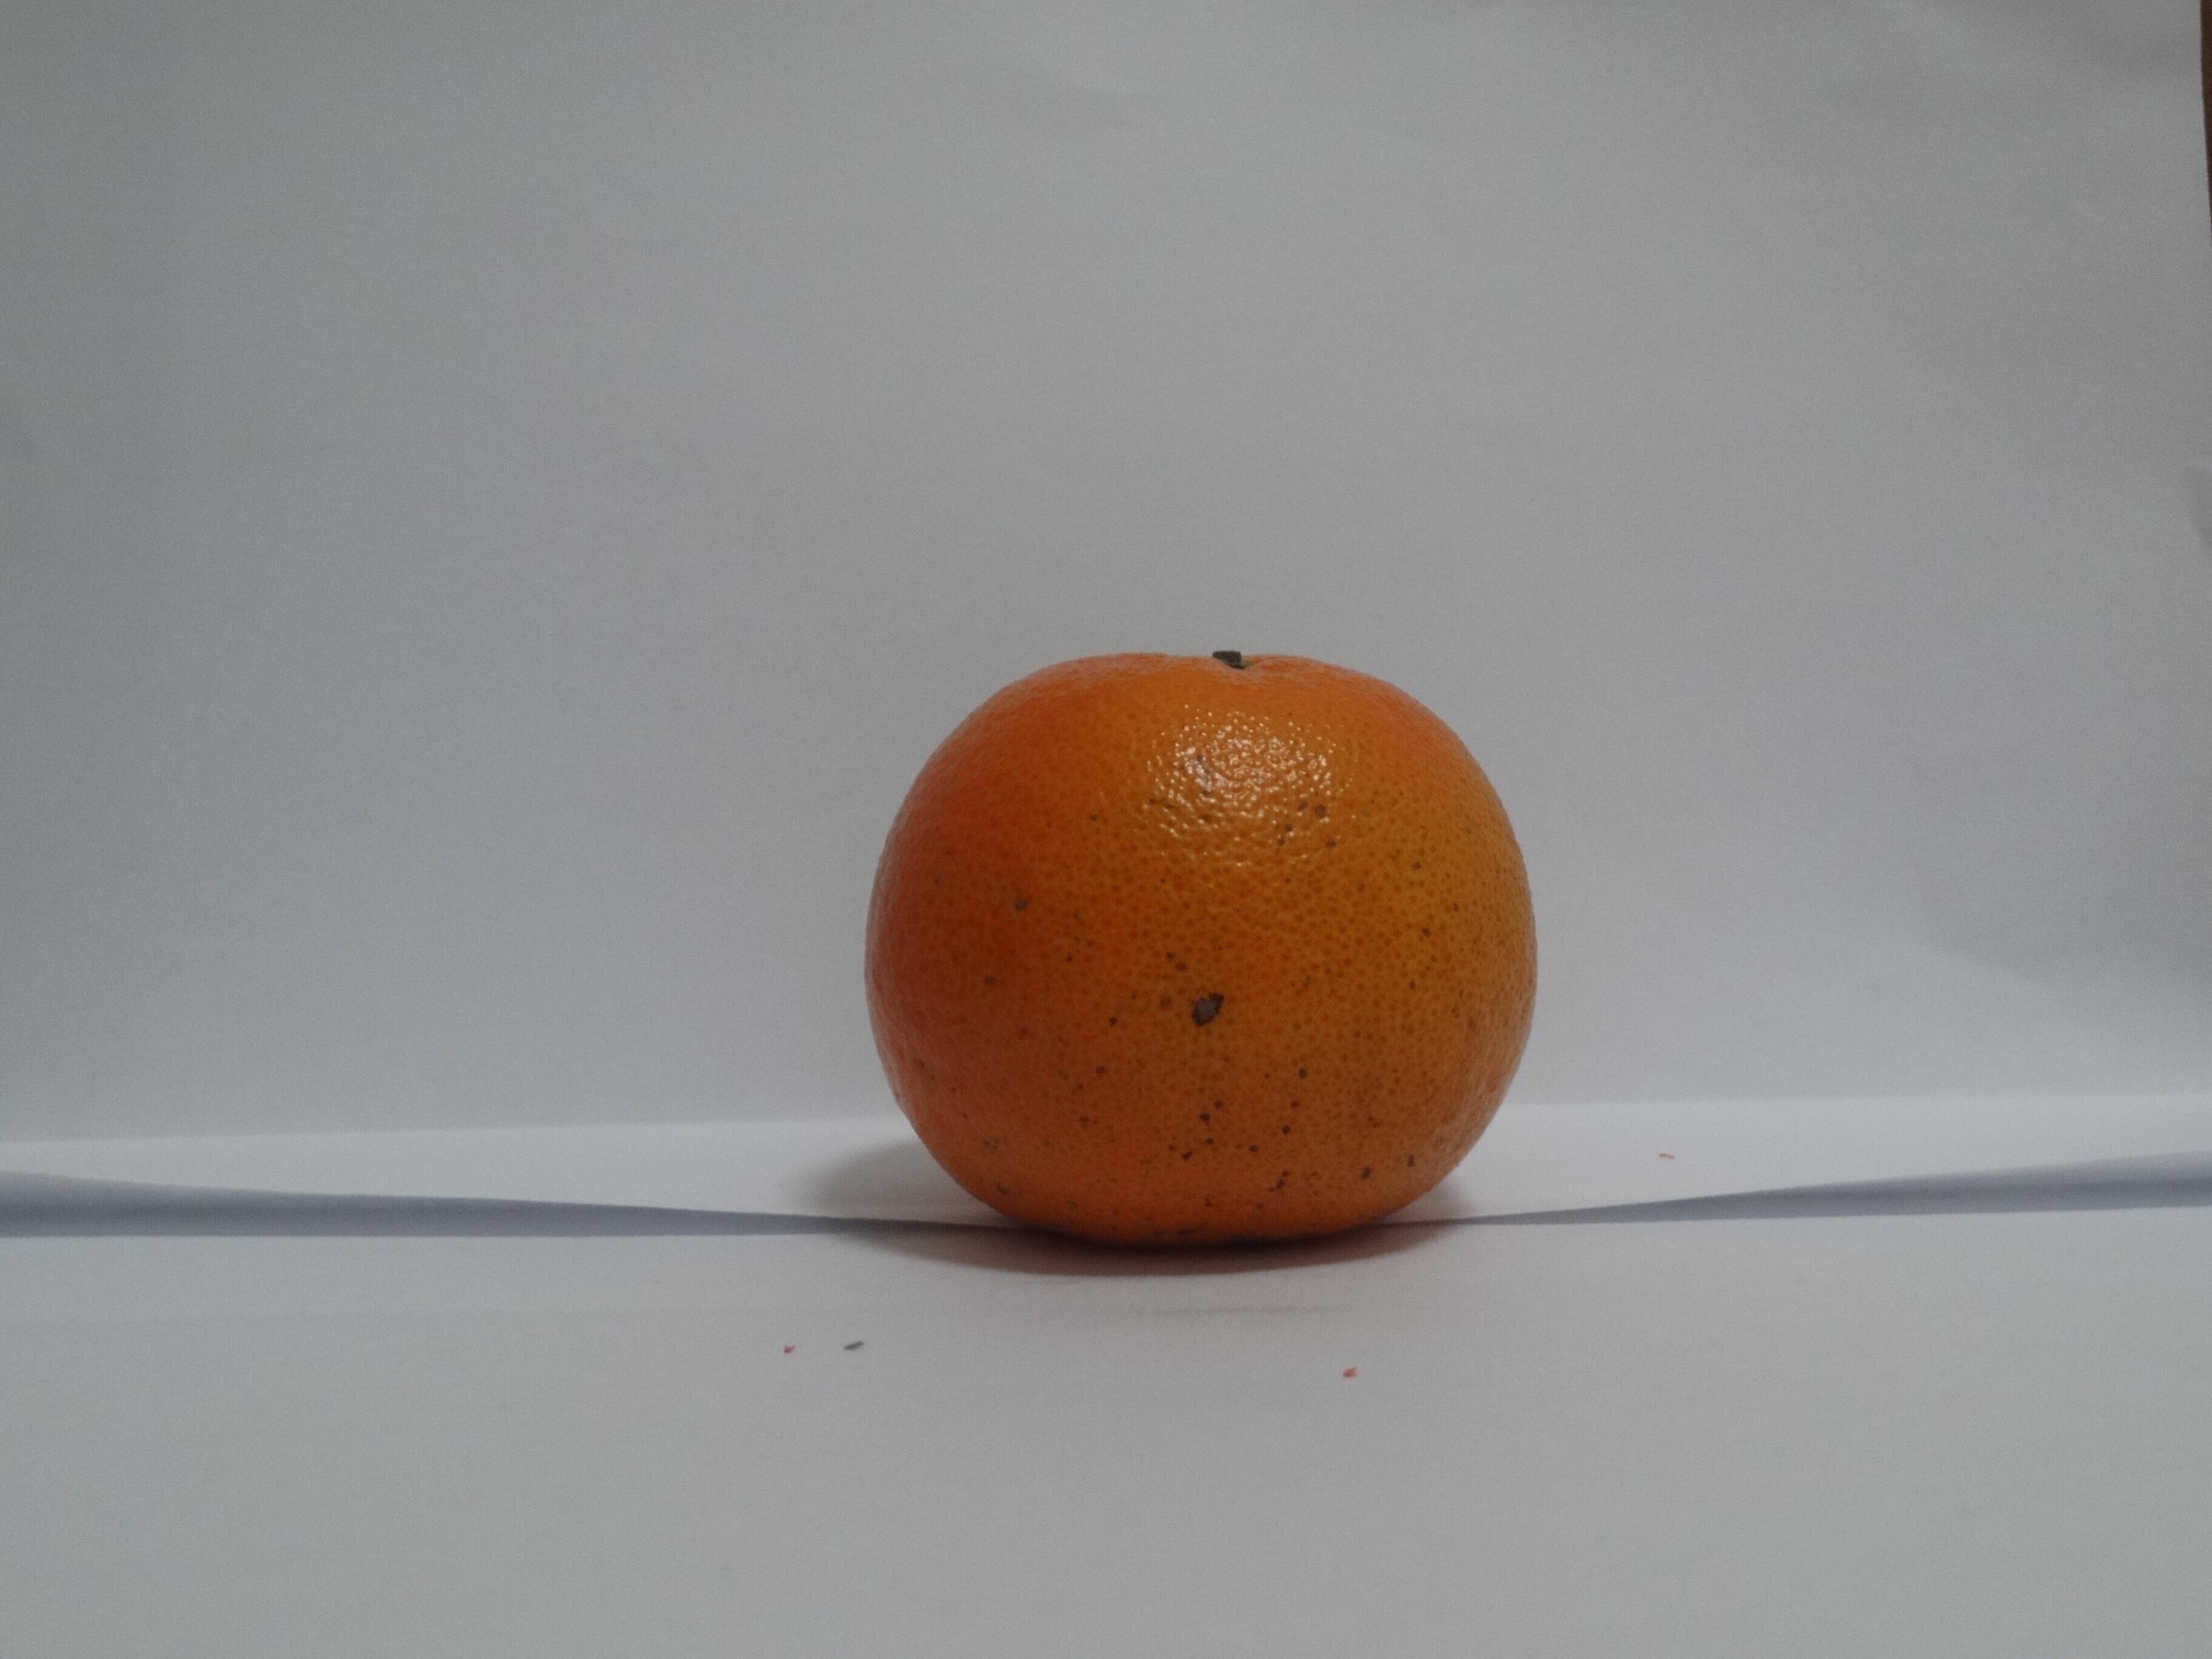
Citrus fruit variety: tankan